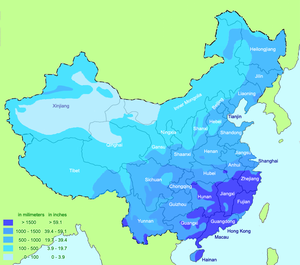
Le projet de transfert d'eaux du sud au nord est un ensemble de canaux, canalisations souterraines et de systèmes de répartition des ressources d'eau dans la Chine, dont ma construction a été achevé en grande partie en 2014. Le nord de la Chine, fortement industrialisé, connaît une pluviosité beaucoup moins importante que les régions méridionales. Le fleuve Jaune, qui irrigue cette région s'est asséché plusieurs fois au cours des décennies récentes et certains affluents du Hai dont le bassin versant comprend les villes de Pékin et de Tianjin ont également failli s'assécher. Des projets limités complètent le transfert de l'eau du Yangzi Jiang dans le Huang He et le fleuve Hai. Parmi ceux-ci, un plan controversé de détournement du Brahmapoutre, au nord de l'Inde, est à l'étude depuis des années. L'offre et la demande d'eau ont changé plus vite que la capacité du projet de s'adapter, entraînant des surcoûts et des bienfaits moins sensibles.